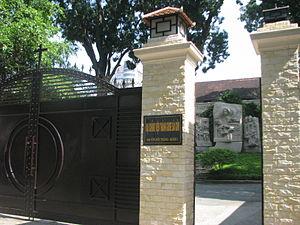
Entrée du séminaire Saint-Joseph de Saïgon.
Le séminaire Saint-Joseph est l'un des sept séminaires catholiques autorisés au Viêt Nam.